Data structure diagram

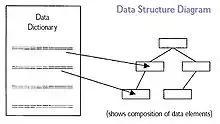
Data structure diagram and a data dictionary

A data structure diagram is a diagram type that is used to depict the structure of data elements in the data dictionary. The data structure diagram is a graphical alternative to the composition specifications within such data dictionary entries.